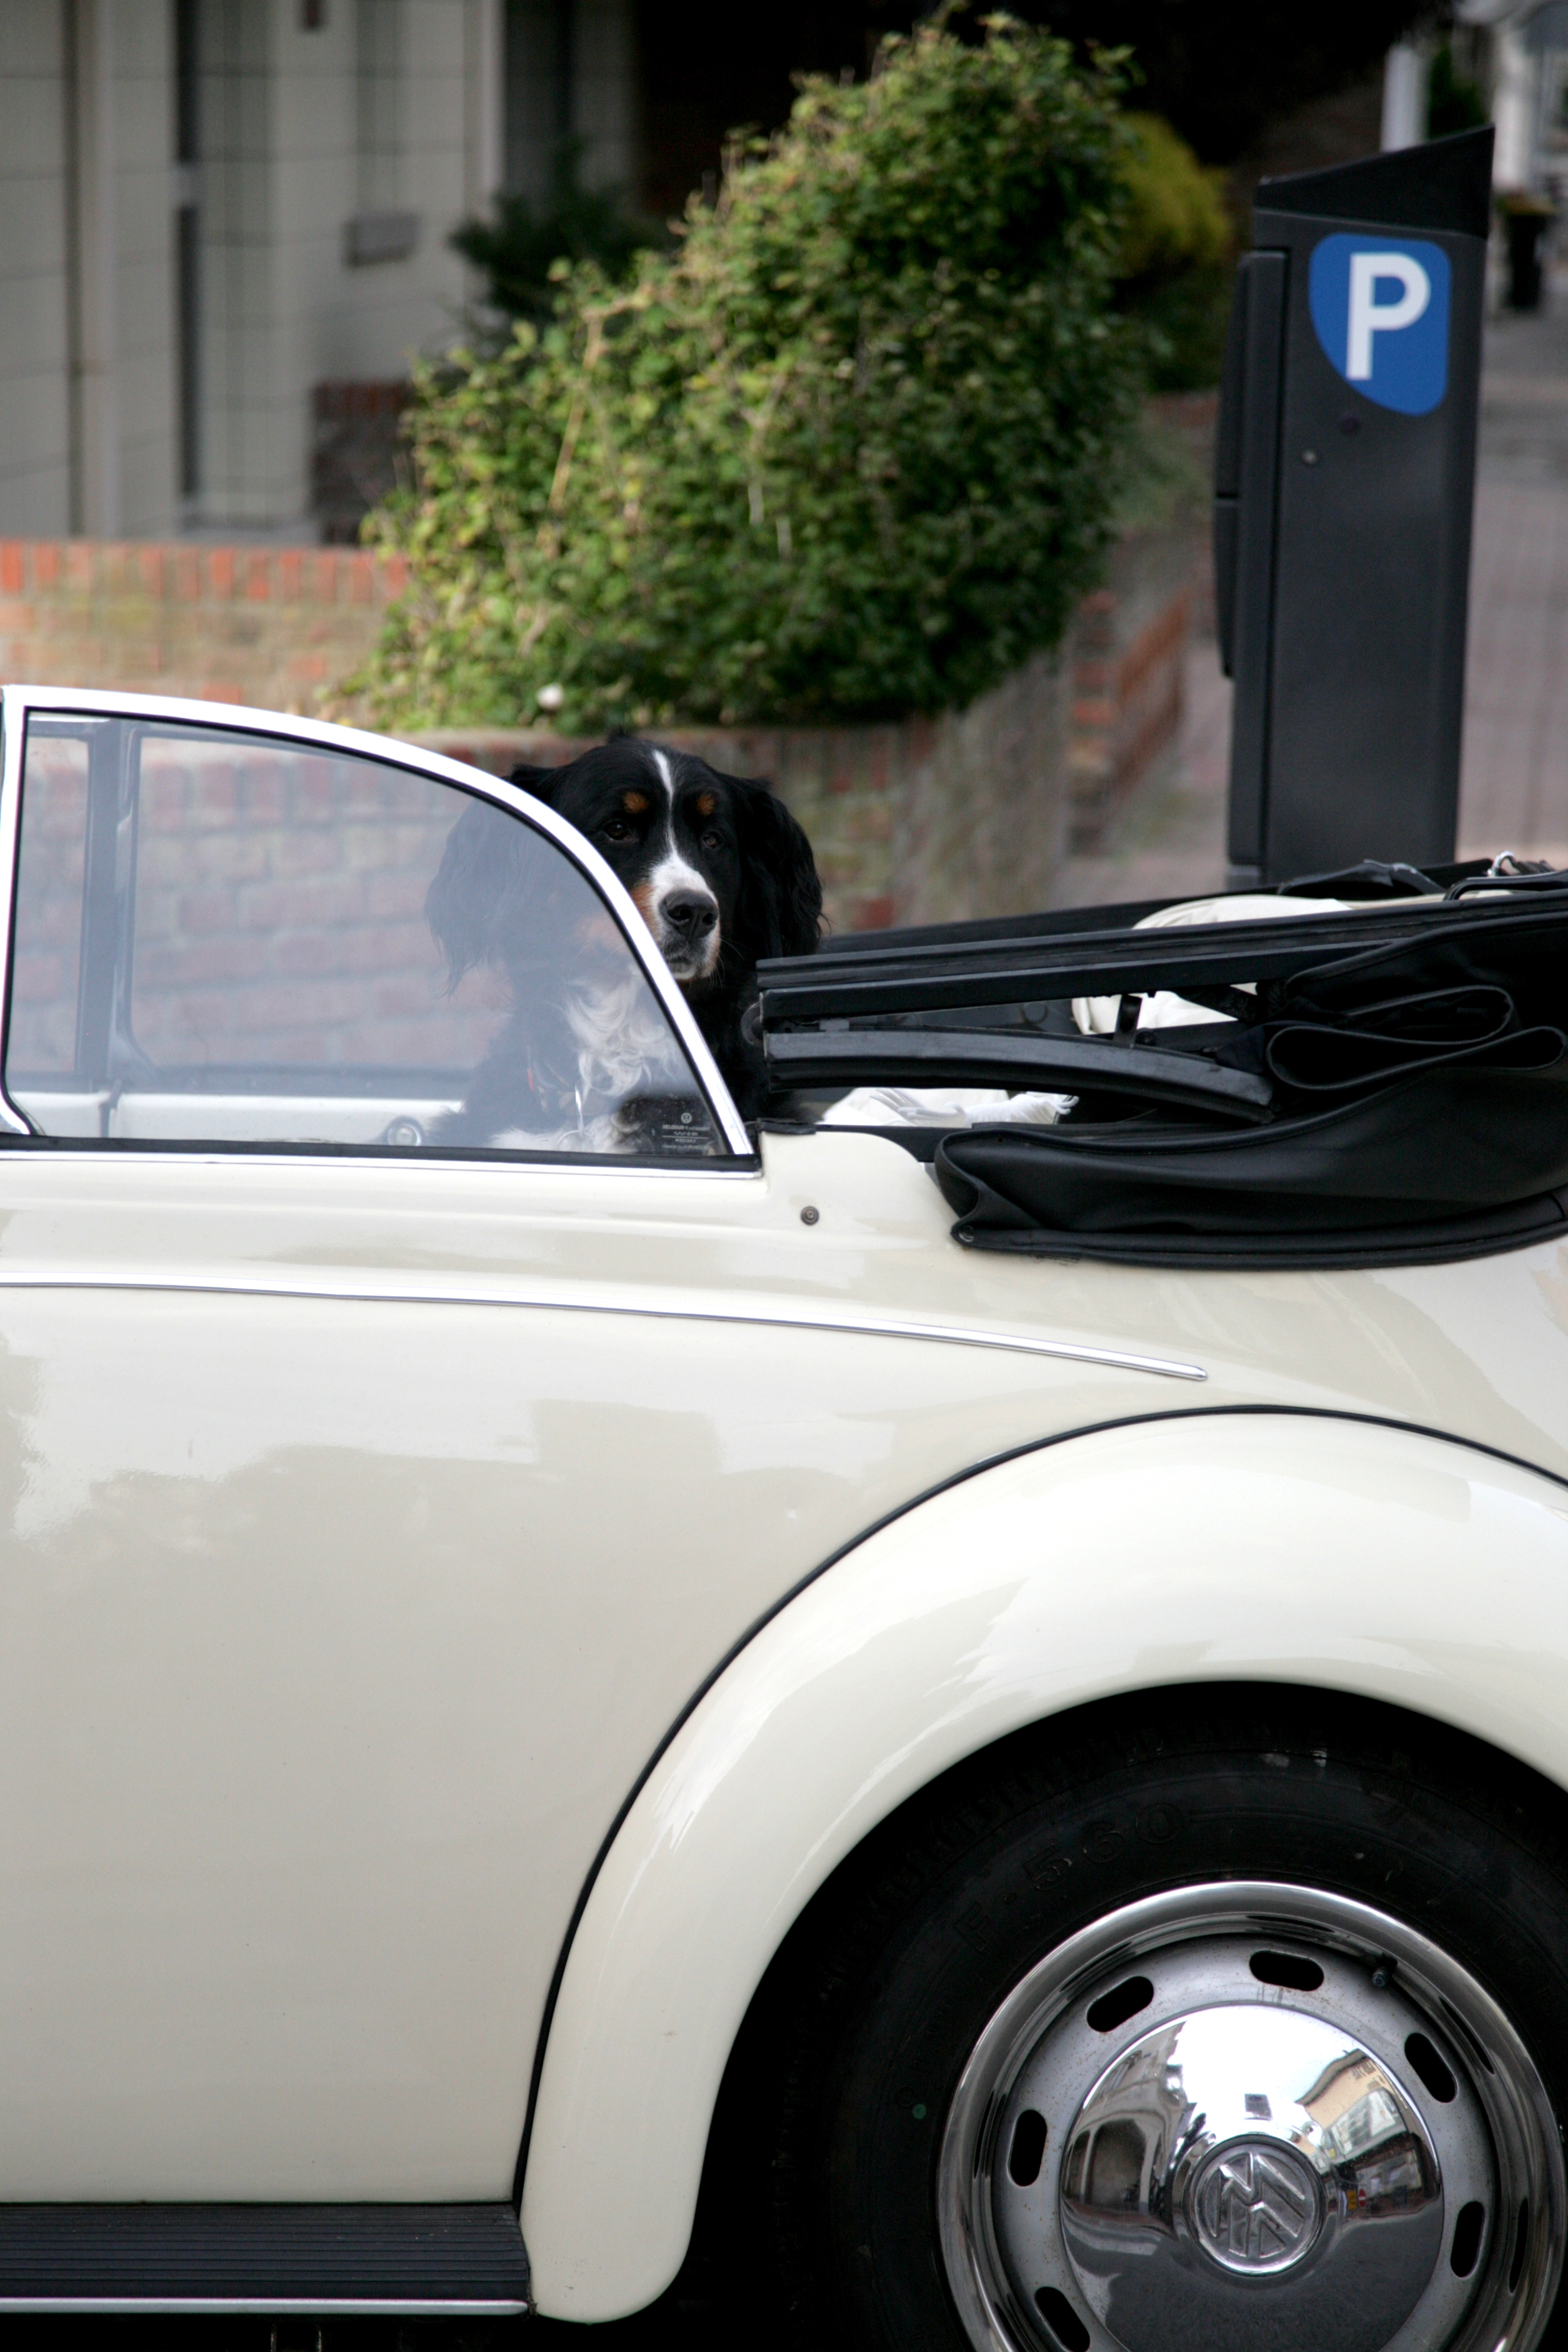
car, wheel, vw, volkswagen, dog, france, vehicle, classic car, motor vehicle, vintage car, francia, voiture, 5d, perro, frankrijk, frankreich, hond, hund, cane, beetle, cabriolet, coccinelle, pasdecalais, cotedopale, pasdecaials, letouquet, letouquetparisplage, cabriol, antique car, bouvier, bouvierbernois, land vehicle, kabriolett, ruesaintjean, automobile make, automotive exterior, compact car, automotive design, luxury vehicle, mid size car